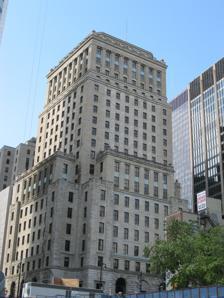
Building: Bell Telephone Building (Montreal)
Country: Canada
Year built: 1929
Commercial offices in Montreal, Quebec Bell Telephone Building Alternative names Édifice Bell General information Type Commercial offices Location 1050 Beaver Hall Hill Montreal , Quebec Coordinates 45°30′08″N 73°33′52″W / 45.502273°N 73.564502°W / 45.502273; -73.564502 Construction started 1927 Completed 1929 Height Roof 96 m (315 ft) Technical details Floor count 22 Floor area 237,782 sq ft (22,090.7 m 2 ) Design and construction Architect(s) Barott and Blackader References The Bell Telephone Building ( French : Édifice Bell ) is a neoclassical office building in Montreal , Quebec , Canada. It was constructed with a steel frame between 1927 and 1929. It has 22 floors and is 96 m (315 ft) tall. It once contained the head office for the Bell Telephone Company . The Bell Telephone Building has 237,782 sq ft (22,090.7 m 2 ) of class B office space. It was renovated in 1980. References